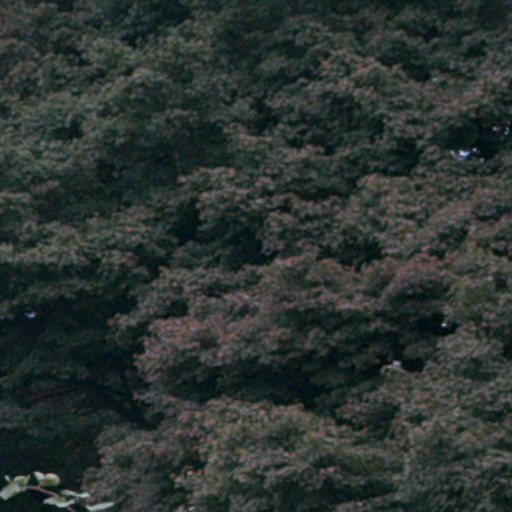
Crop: cassava